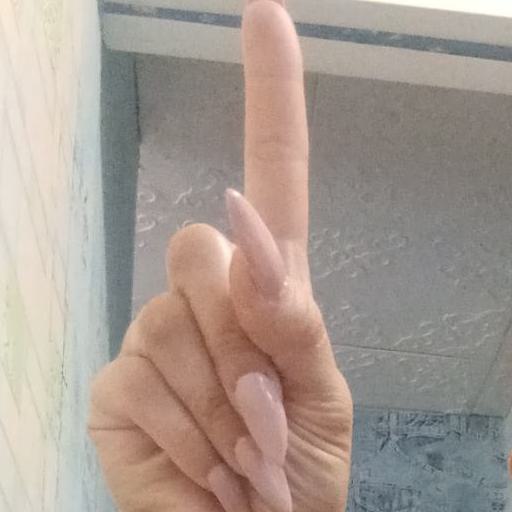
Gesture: one